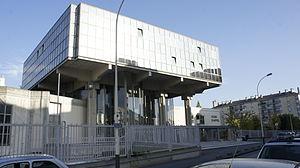
Dans la rue des Capucins, la façade de la Cour_d'appel_de_Reims .
La cour d'appel de Reims est une juridiction judiciaire du second degré. Son ressort s'étend sur les départements des Ardennes, de la Marne et de l'Aube. Elle siège à Reims depuis 1968.